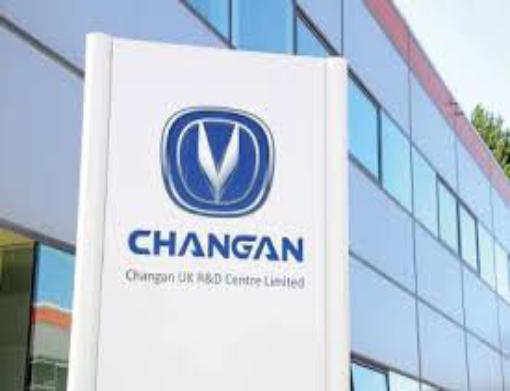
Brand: chang'an-1
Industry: Transportation